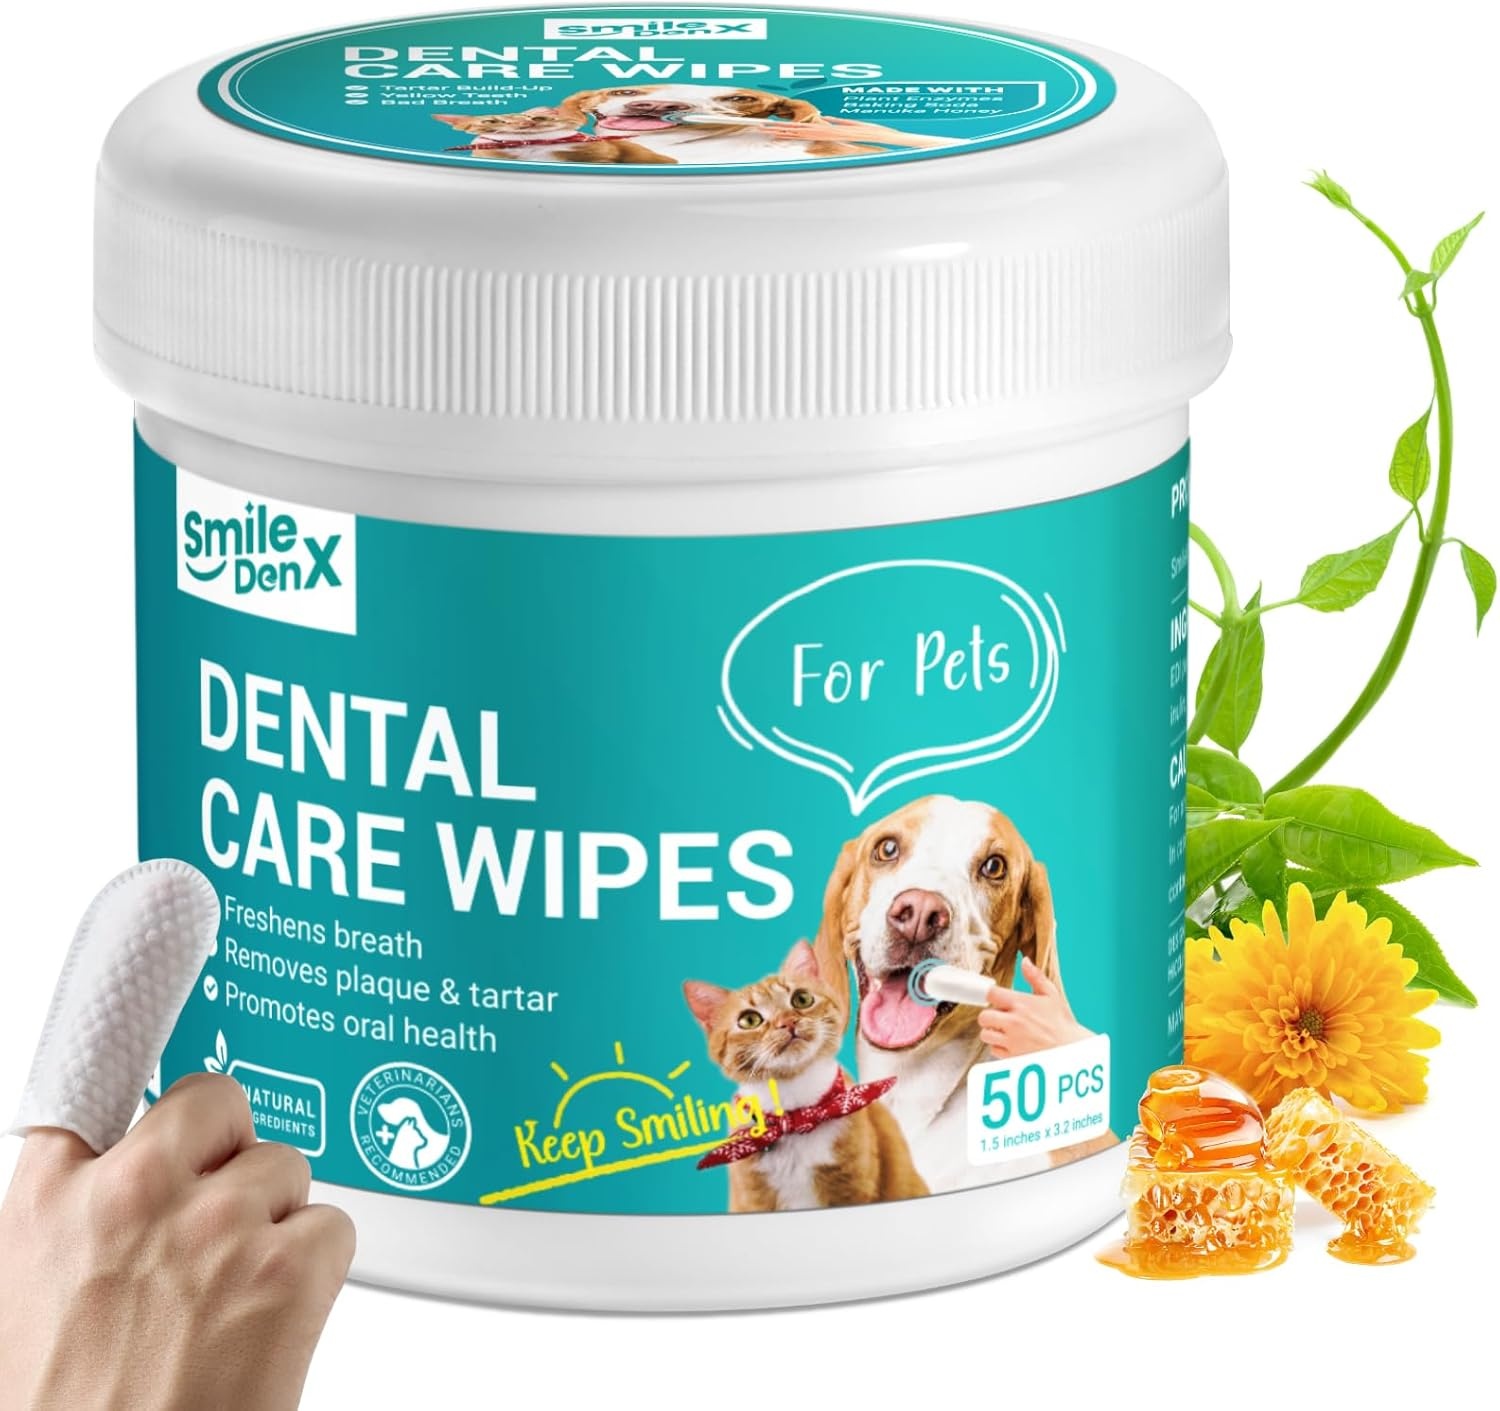
Dog Dental Care Wipes - Cat & Dog Teeth Cleaning Finger Wipes - Tooth Brushing Kit Dental Wipes - Reduces Plaque & Freshens Breath, Honey Scent
Overview Brand : SmileDenX Flavor : Honey Item Weight : 0.14 Kilograms Specific Uses For Product : Removing Plaque and Tartar Buildup & Bad Breath. Manufacturer : SmileDenX About this item Gentle & Mess-Free Cleaning: Skip the struggle with toothbrushes—simply wipe away tartar and plaque with our soft and lint-free dog dental wipes. No dripping, no rinsing, and no stress for your pet. The finger-shaped design makes cleaning feel like a gentle petting session, turning a chore into a bonding moment while keeping their mouth healthy. Fresher Breath & Visibly Cleaner Teeth: Reach even hard-to-reach areas with our flexible pet dental finger wipes. The targeted formula doesn’t just removing odors—it tackles the root cause of bad breath, leaving your dog or cat with a noticeably fresher mouth. Say goodbye to stinky kisses and hello to a brighter, healthier smile. Vet-Approved Formula: Our pet dental wipes combine natural ingredients to actively support your pet's oral health. Plant Enzymes target and break down plaque biofilm at the source, preventing tartar buildup. Baking Soda neutralizes acids for fresher breath. Manuka Honey calm sensitive gums. Tea Polyphenols inhibit harmful oral substances. It's safe if licked or ingested. Perfect for pets with sensitive gums, weak enamel, or those who resist conventional dental care. Daily Oral Care That Fits Your Routine: Integrate pet oral care without disrupting your day, wipe after meals, during road trips, or even while watching TV with our dog teeth cleaning wipes. The resealable package keeps wipes moist for weeks. Consistent use helps prevent gingivitis, tooth decay, and costly vet visits, keeping your pet's oral health on track with minimal effort. Works for Every Furry Family Member: Designed to fit fingers of all sizes, these Dog Finger Toothbrush Cleaning Wipes work for tiny Chihuahuas, large Golden Retrievers, and even finicky cats. Whether you have a 8-week-old kitten or a 10-year-old senior pet, it delivers the same gentle, effective clean—so you can care for your entire furry family with one product.
Brand: SmileDenX
Category: Animals & Pet Supplies > Pet Supplies > Pet Oral Care Supplies > Dental Wipes